Nicaea

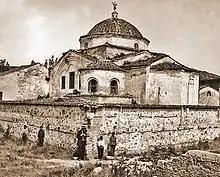
Church of the Dormition in Nicaea.

The city disappears from sources thereafter and is mentioned again in the early 8th century: in 715, the deposed emperor Anastasios II fled there, and the city successfully resisted attacks by the Umayyad Caliphate in 716 and 727. The city was again damaged by the 740 Constantinople earthquake, served as the base of the rebellion of Artabasdos in 741/2, and served as the meeting-place of the Second Ecumenical Council, which condemned Byzantine Iconoclasm, in 787 (the council probably met in the basilica of Hagia Sophia). Nicaea became the capital of the Opsician Theme in the 8th century and remained a center of administration and trade. A Jewish community is attested in the city in the 10th century. Due to its proximity to Constantinople, the city was contested in the rebellions of the 10th and 11th centuries as a base from which to threaten the capital. It was in the wake of such a rebellion, that of Nikephoros Melissenos, that it fell into the hands of Melissenos' Turkish allies in 1081. The Seljuk Turks made Nicaea the capital of their possessions in Asia Minor until 1097, when it returned to Byzantine control with the aid of the First Crusade after a one month siege.